Portuguese discovery of the sea route to India

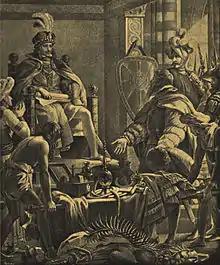
Vasco da Gama presents to Dom Manuel the first fruits of India. National Library of Portugal, c. 1900

On July 12, 1499, after more than two years since the beginning of this expedition, the caravel Berrio entered into the river Tagus, commanded by Nicolau Coelho, with the news that thrilled Lisbon: the Portuguese had finally reached India by sea. Vasco da Gama had fallen behind on Terceira Island, preferring to stay on with his brother who was seriously ill, thus foreclosing the celebrations and congratulations by the news.